Neptune Collonges

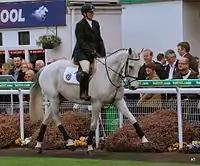
At a dressage event in 2013

After his retirement from racing in April 2012, Neptune Collonges moved to his owner's stables near Shifnal in Shropshire. He was retrained for dressage and competed for John Hales' daughter Lisa. He also makes appearances for charity, including annual visits to Alder Hey Children's Hospital.